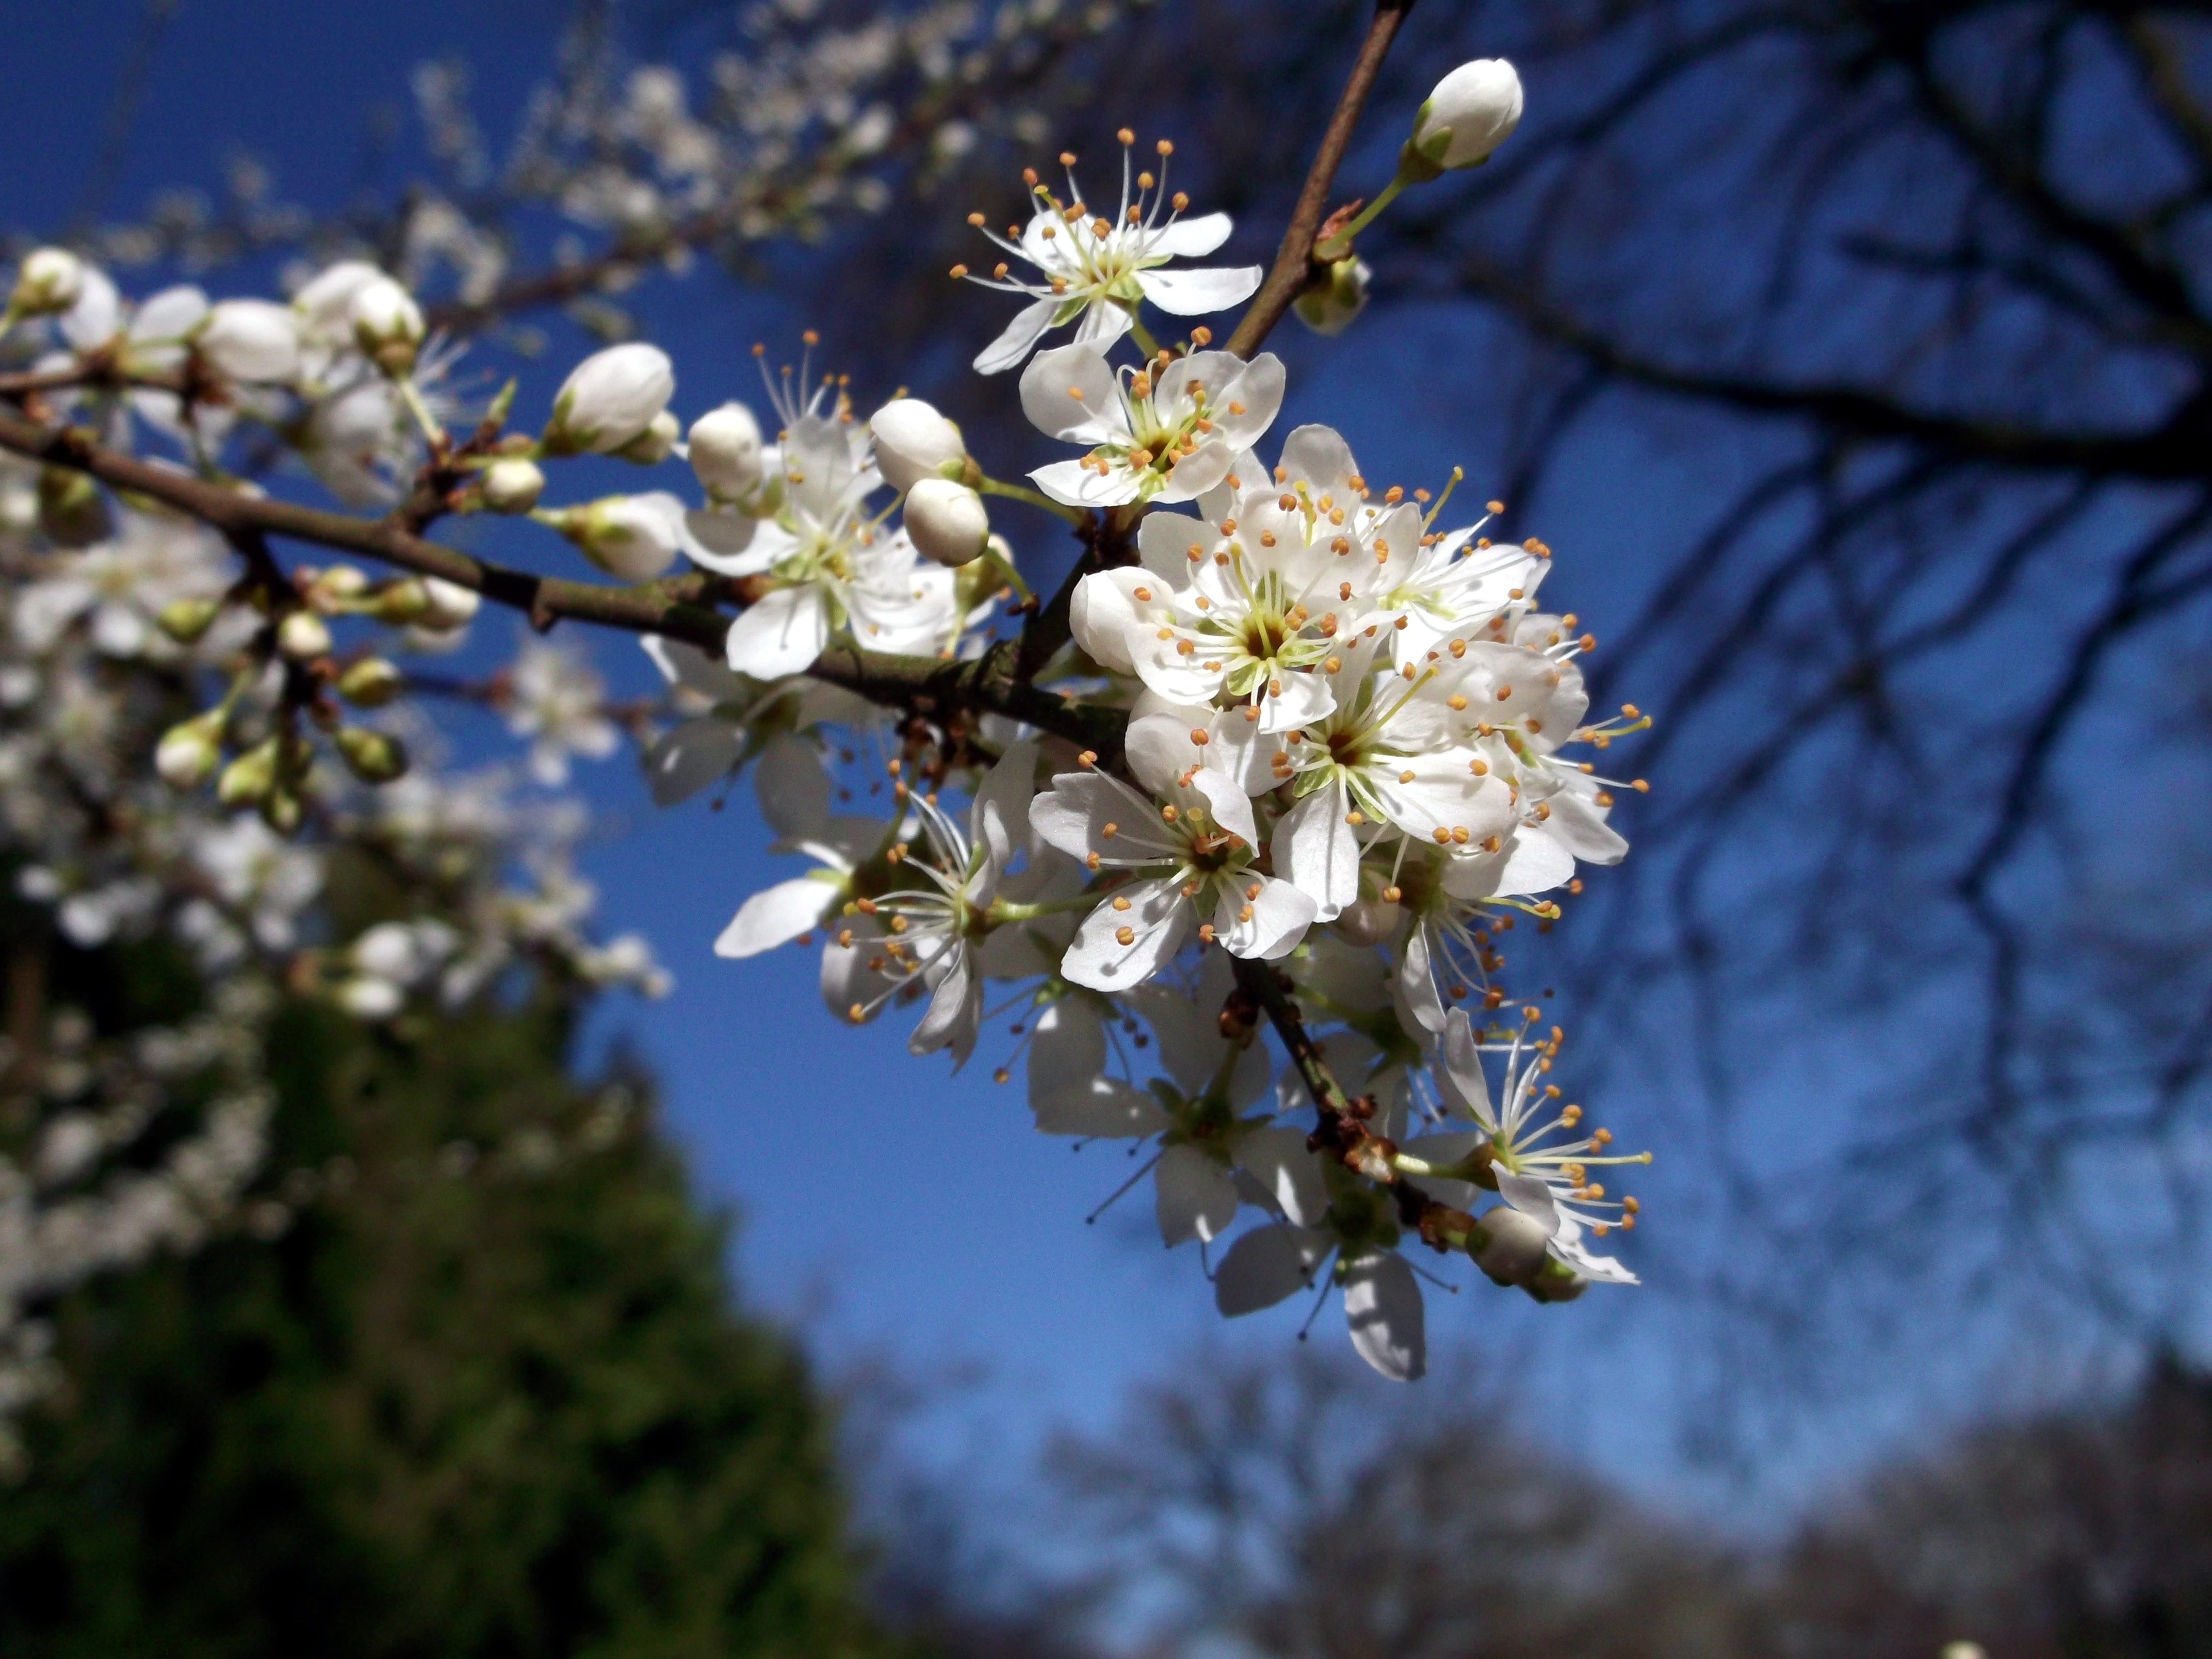
tree, nature, branch, blossom, plant, white, fruit, flower, food, spring, produce, botany, flora, season, cherry blossom, flowers, macro photography, flowering plant, land plant